The Maine (band)

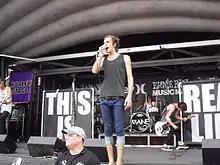
The Maine performing at Warped Tour in Charlotte, NC on July 23, 2009

The band released a holiday EP in December 2008, titled "...And a Happy New Year". The EP included three new original tracks and a cover of the Wham! song "Last Christmas". In February 2009, The Maine and We the Kings headlined the 'Secret Valentine' tour, along with The Cab, VersaEmerge and There For Tomorrow. In March 2009, the band co-headlined the Alternative Press Tour with 3OH!3 and support from Family Force 5, Hit the Lights and A Rocket to the Moon. On March 10, 2009, the group premiered a music video for their song "Girls Do What They Want". In June 2009, the band signed to Warner Bros. Records. "Into Your Arms" was released on June 15, 2009, for radio airplay as the album's lead single. The band re-issued a deluxe edition for "Can't Stop, Won't Stop" on July 14, 2009, via Warner Records. In July 2009, the band performed on the Vans Warped Tour. The music video for "Into Your Arms" premiered on July 24, 2009, via their MySpace page and was directed by Aaron Platt. In October and November, the group supported Boys Like Girls on their tour in the US.